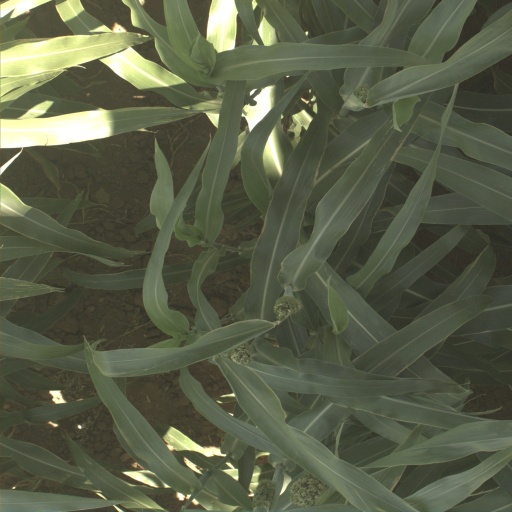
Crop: sorghum